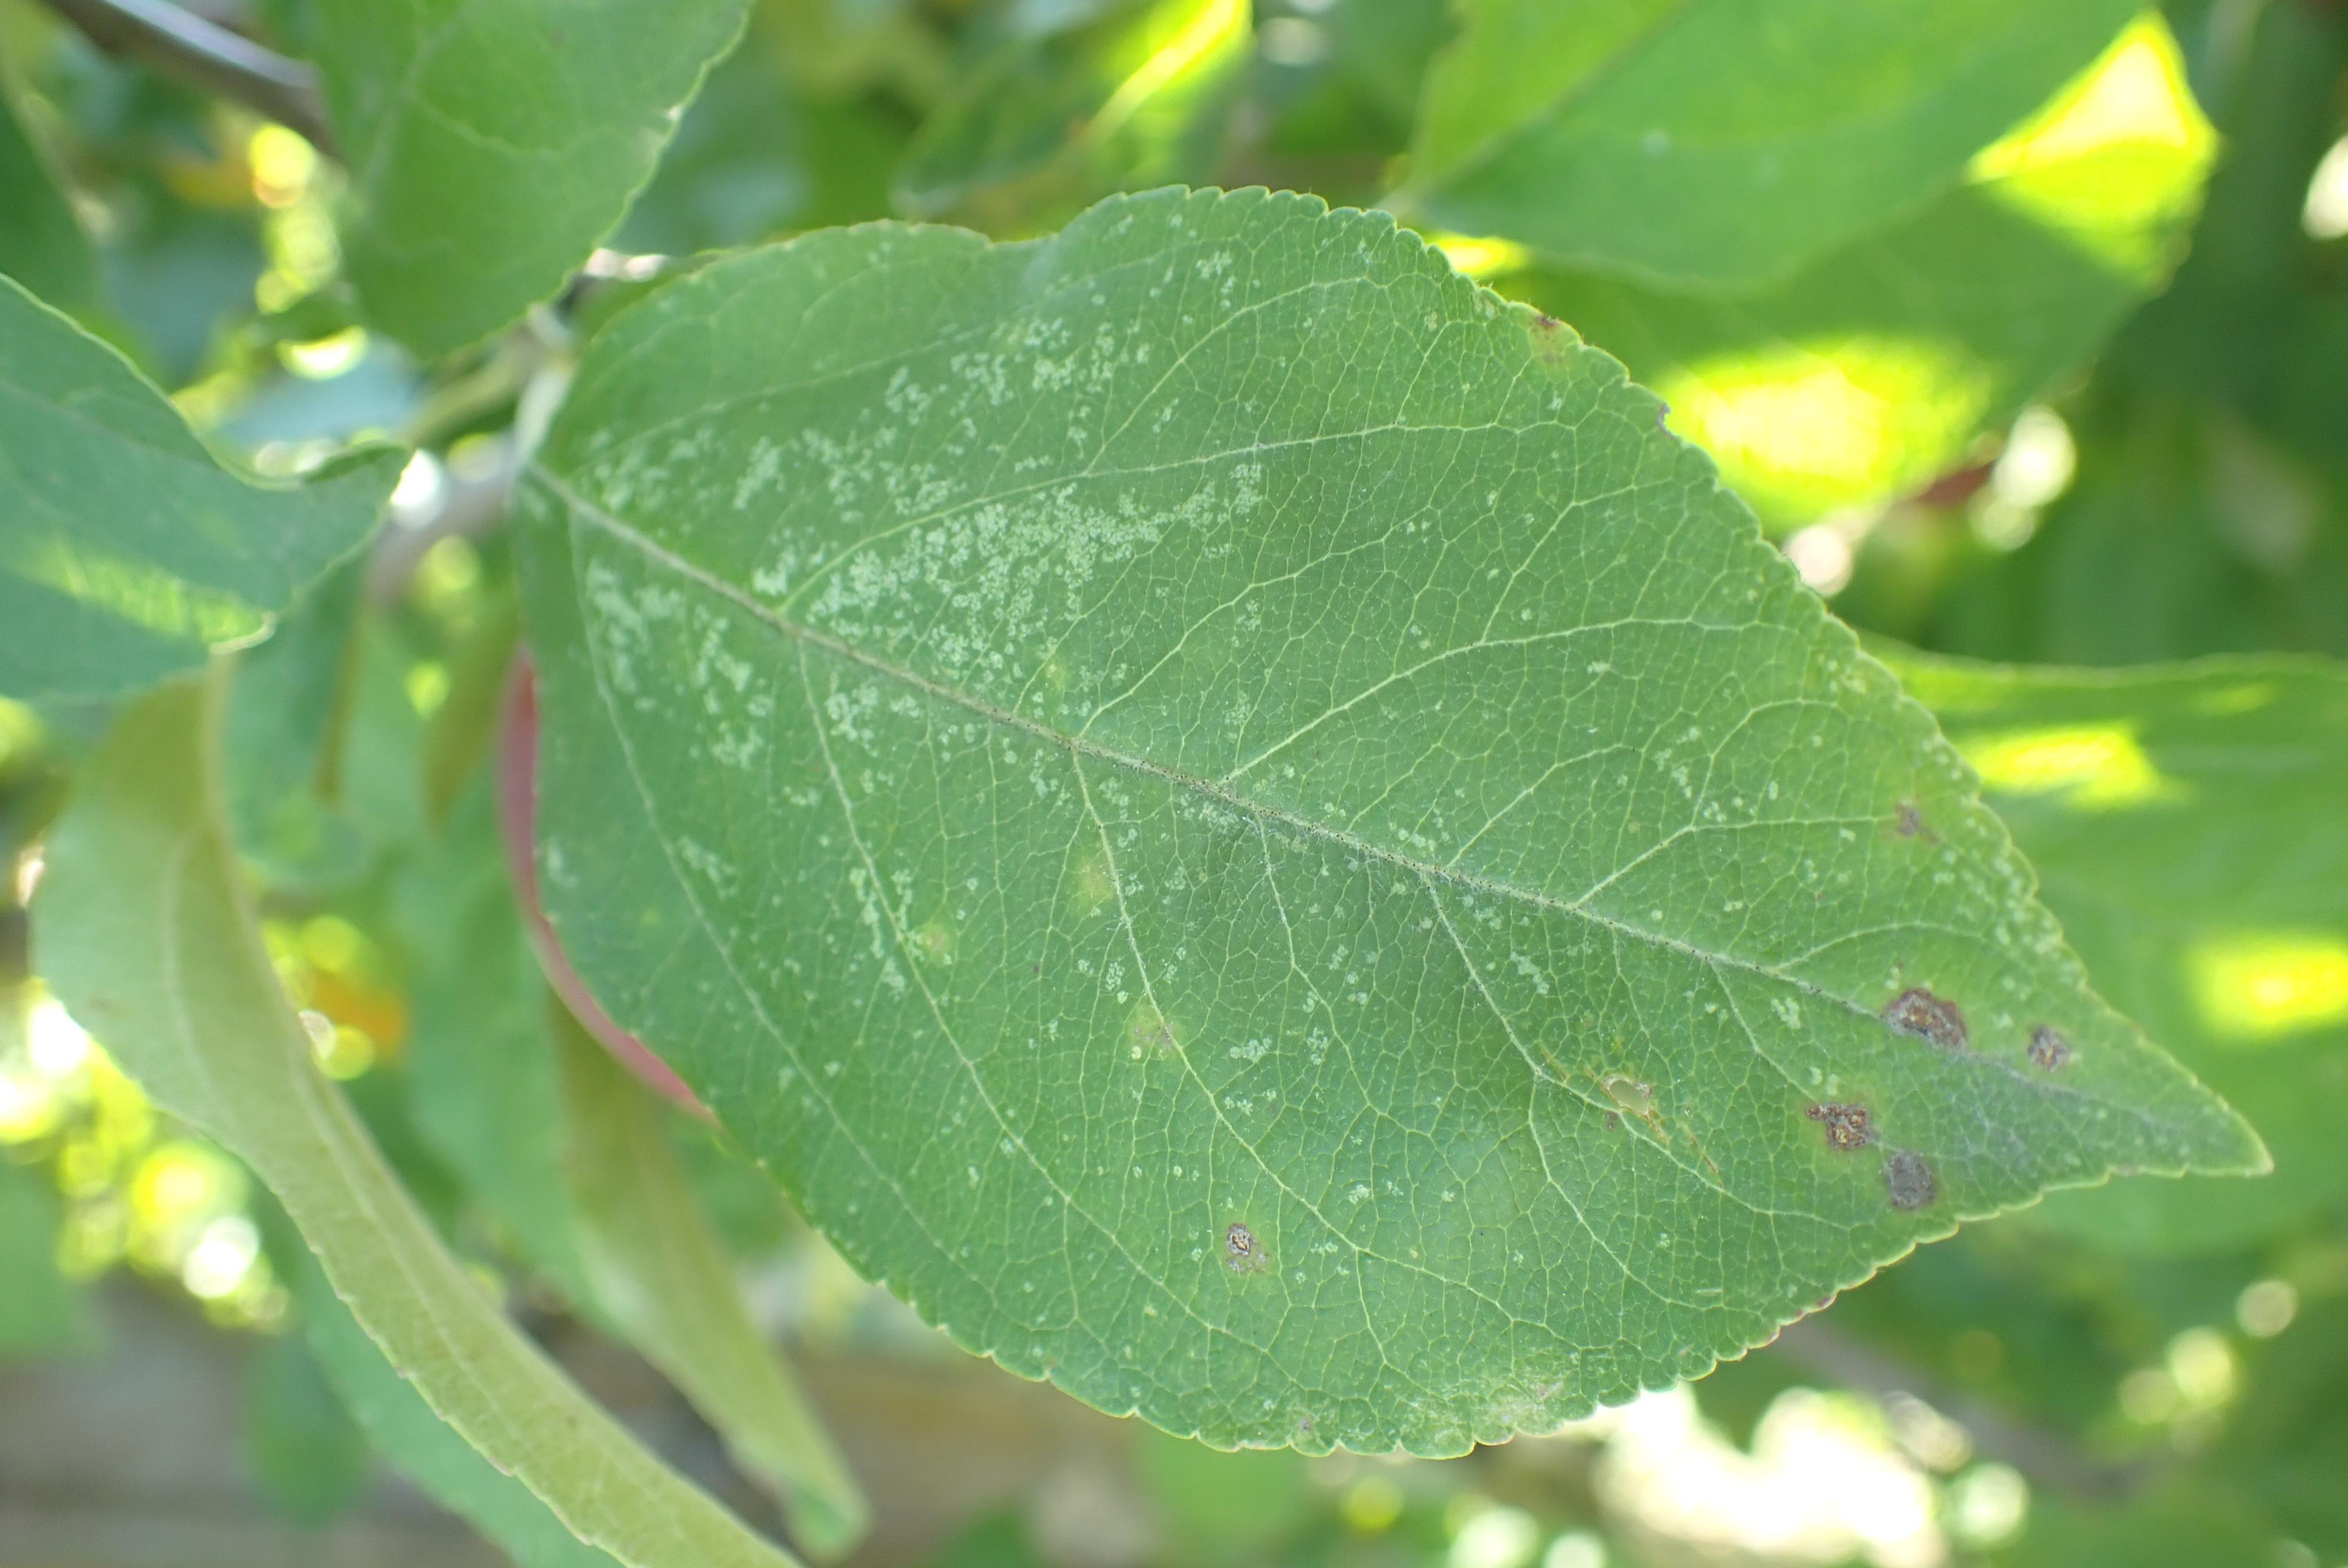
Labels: complex